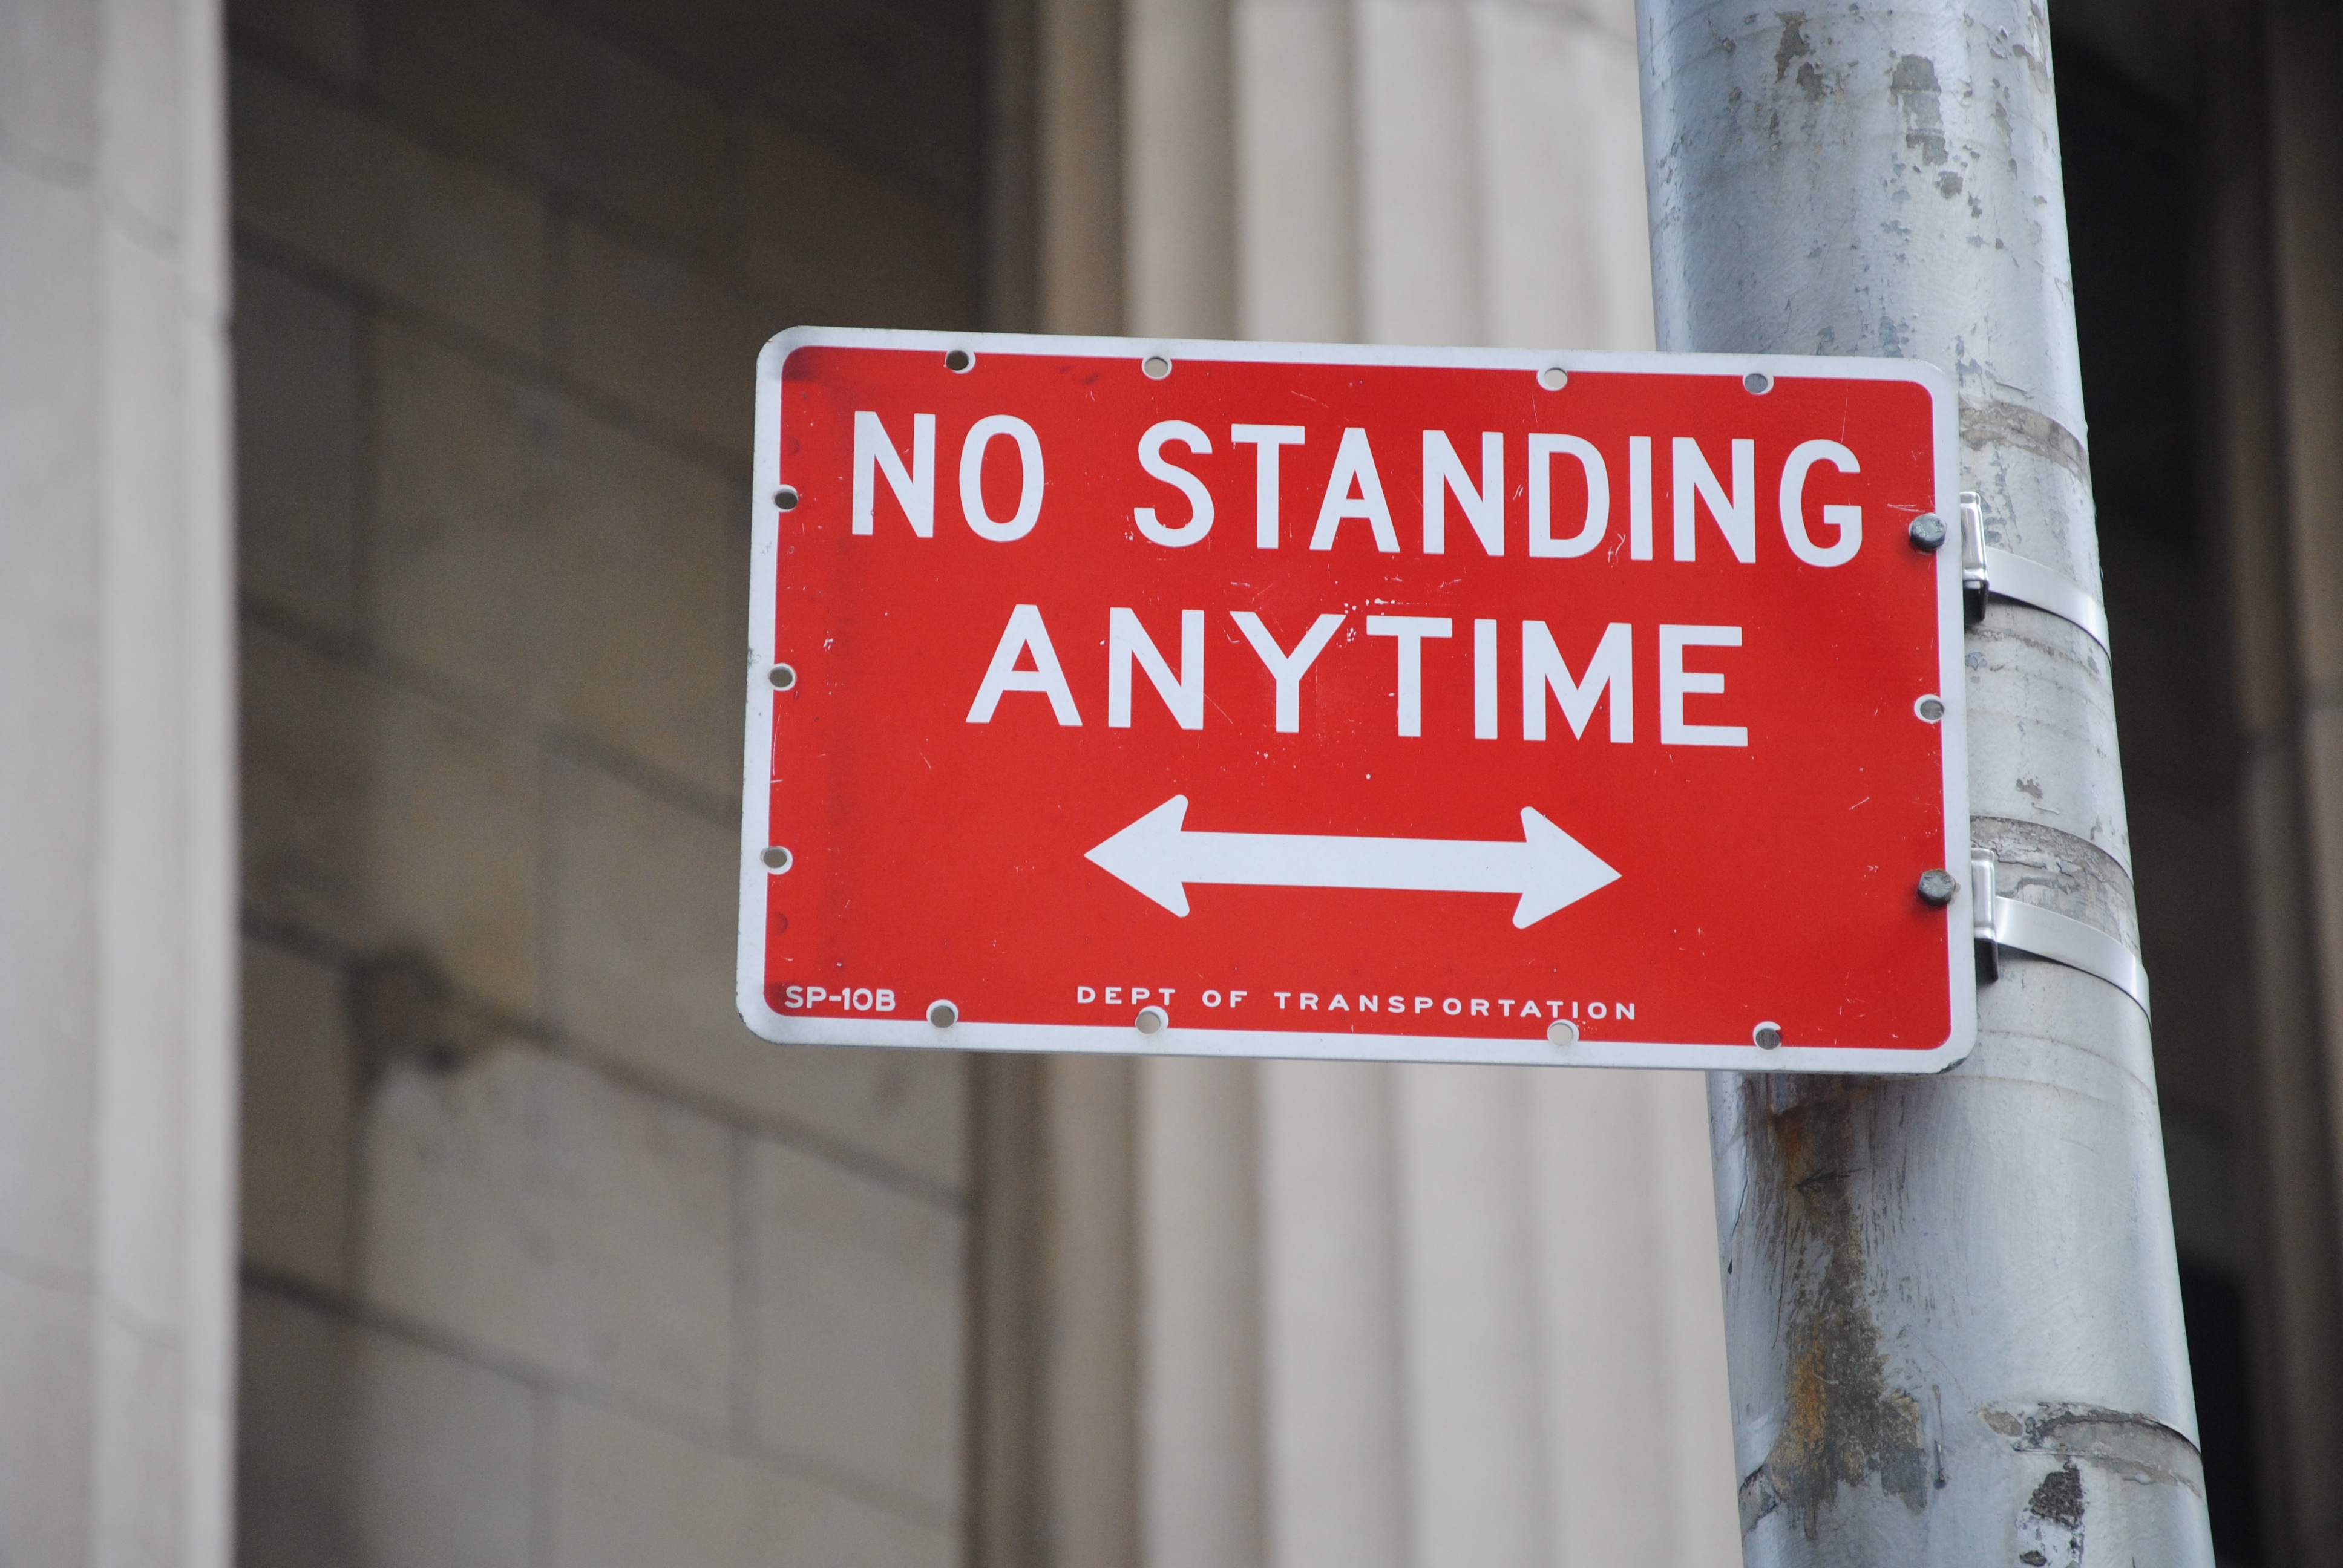
new york, advertising, sign, red, banner, street sign, signage, note, prohibited, shield, stop, warning, billboard, traffic sign, access forbidden, ban, prohibitory, no standing anytime